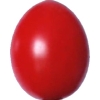
Label: tomato_cherry_red